Religion in Ukraine

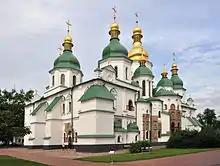
Saint Sophia's Cathedral, Kyiv is a UNESCO World Heritage Site

In pre-historic times and in the Early Middle Ages, the territories of present-day Ukraine supported different tribes practising their traditional pagan religions (though note for example the Tengrism of Old Great Bulgaria in present-day Ukraine in the 7th century. Byzantine Rite Christianity first became prominent about the turn of the first millennium. Later traditions and legends relate that in the first century CE the Apostle Andrew himself had visited the site where the city of Kyiv would later arise.